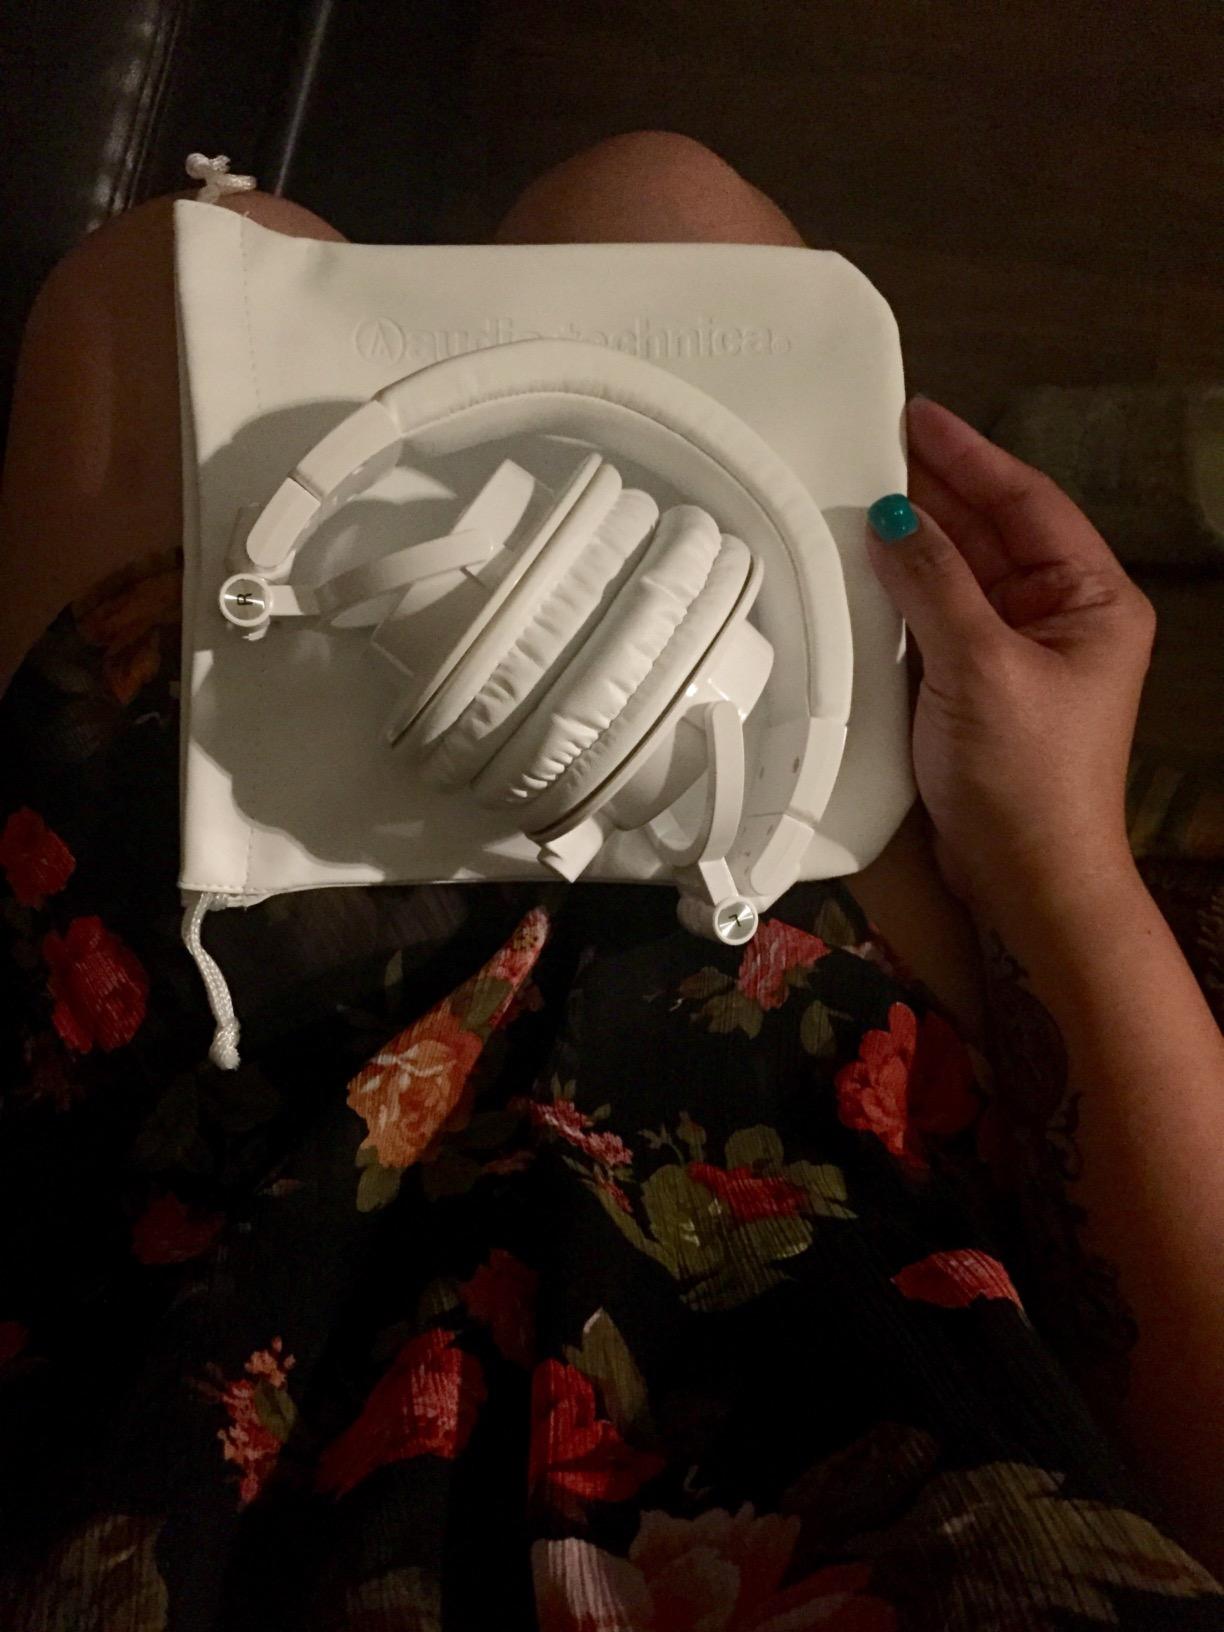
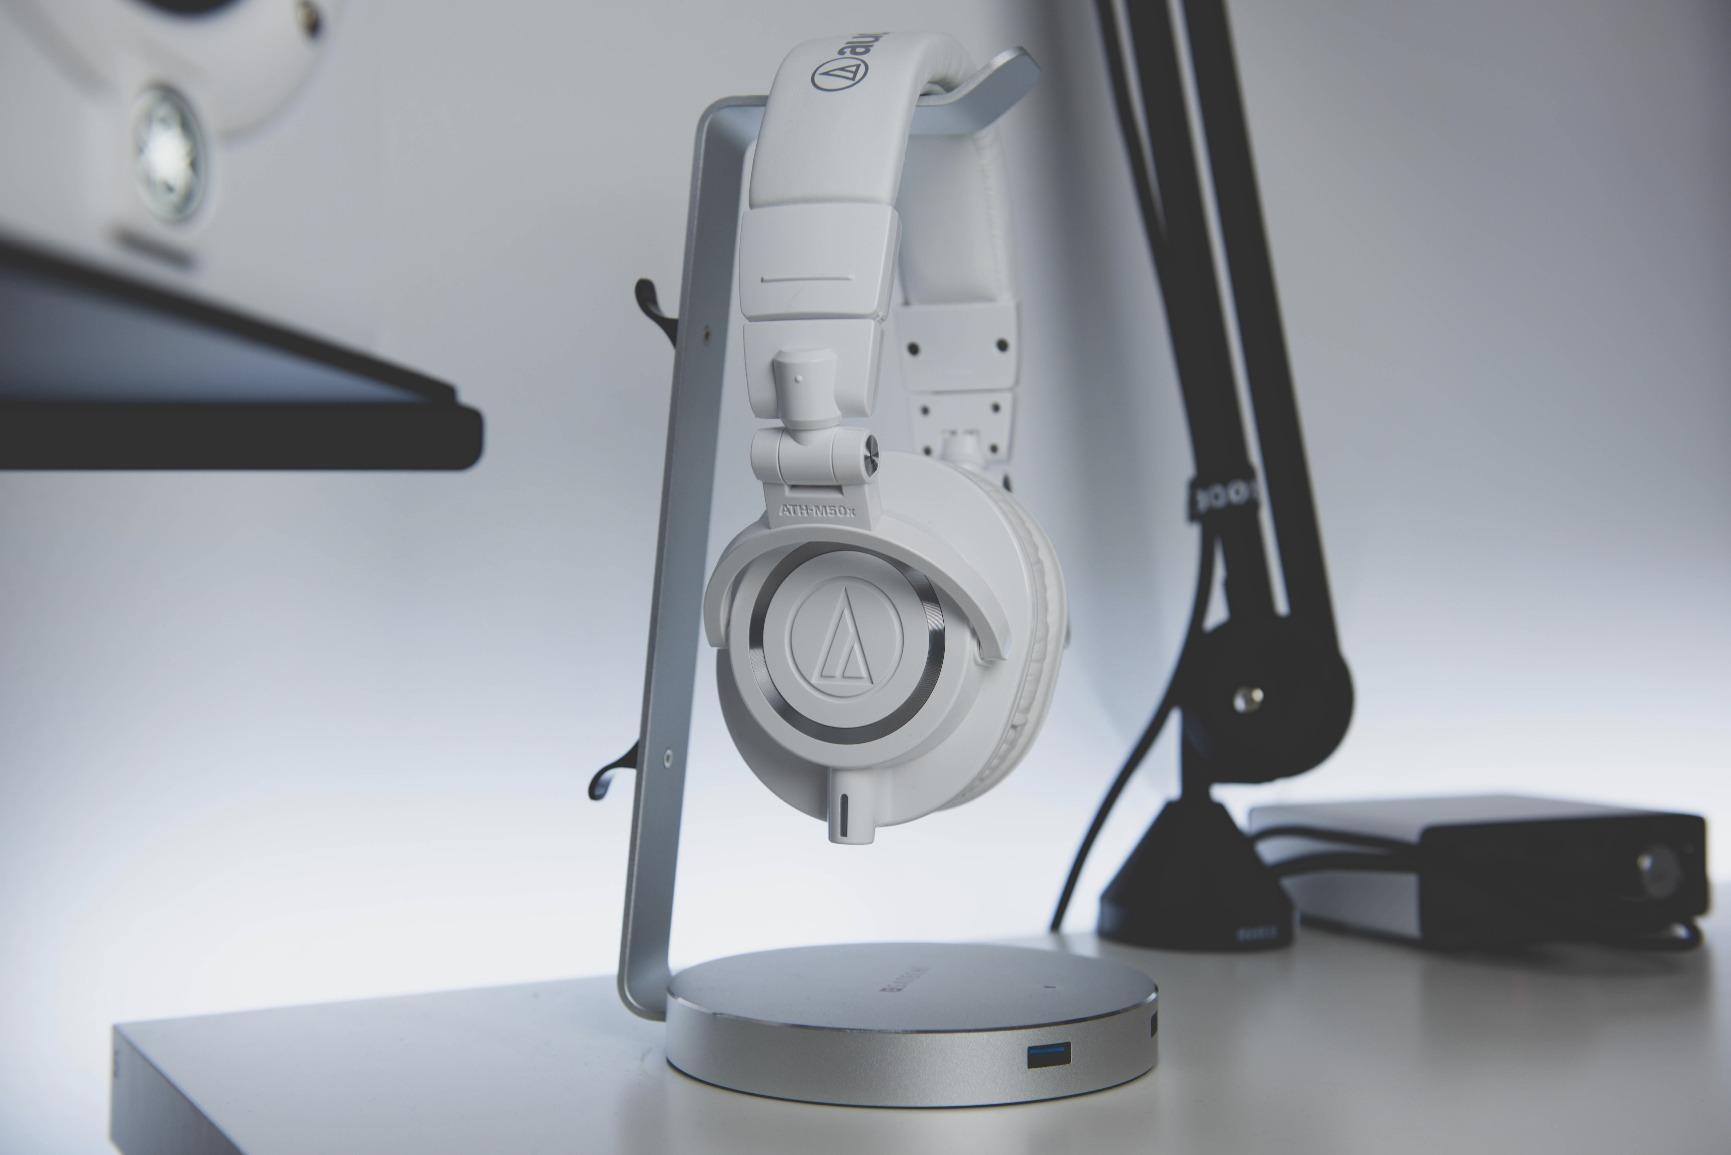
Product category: headphones
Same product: yes